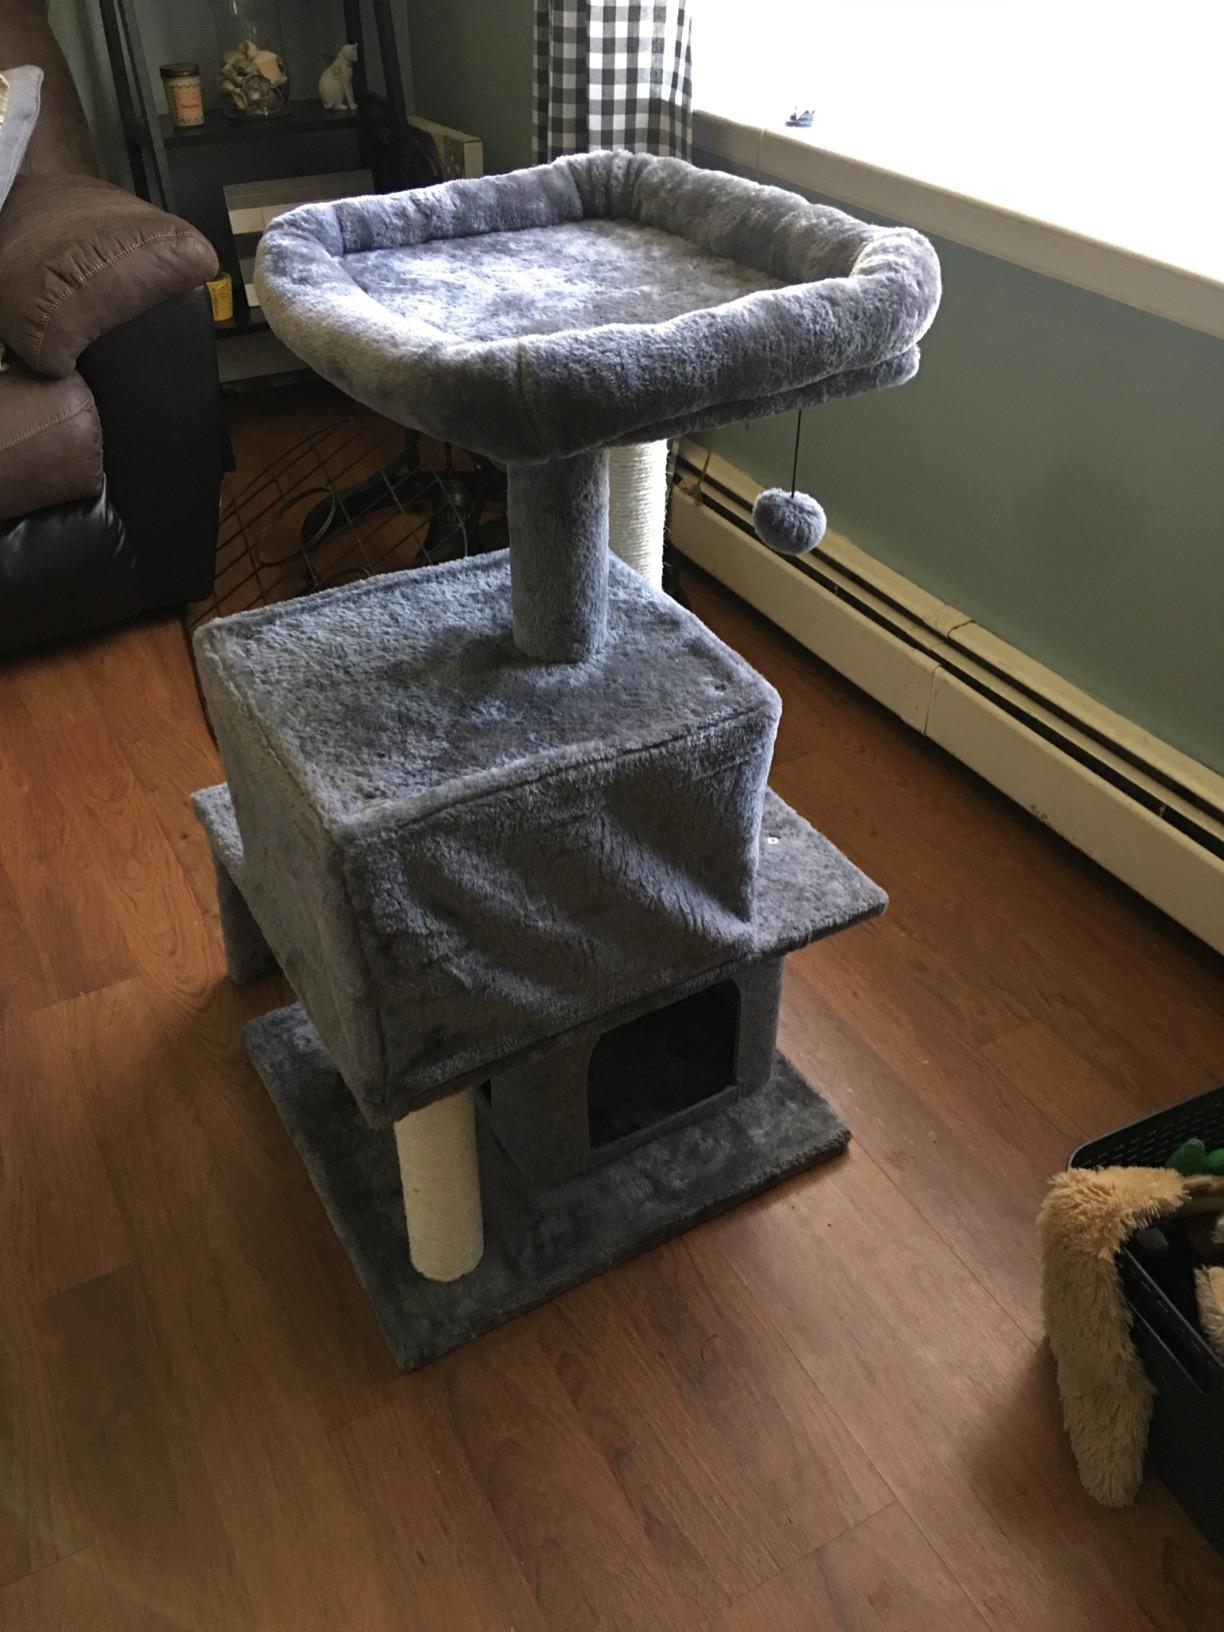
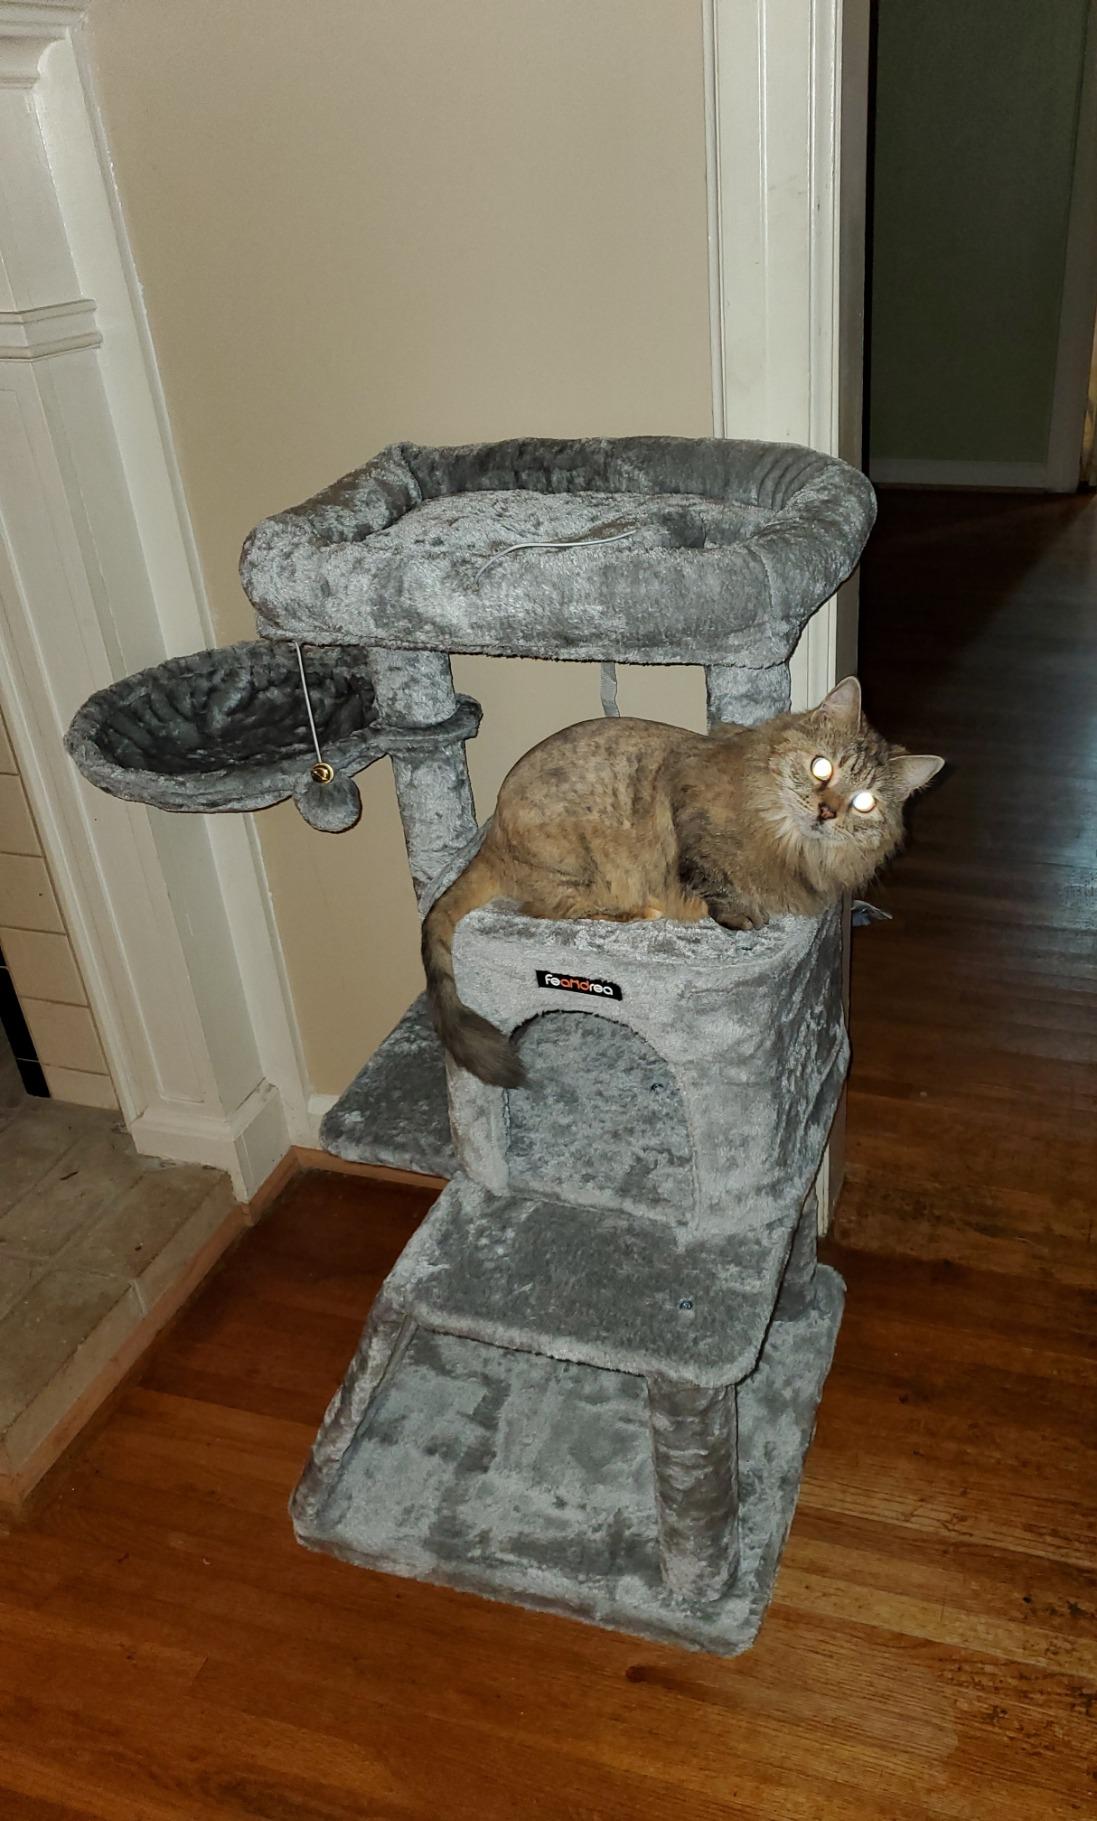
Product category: items_cat tree
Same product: no